Johnson, Ontario

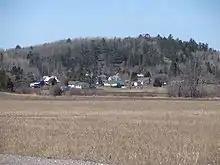
Desbarats

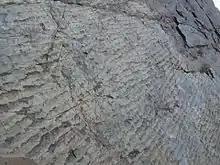
Ripple Rock

West of Desbarats on Highway 17 is Ripple Rock, a unique rock cut that was uncovered with the blasting of the rock cuts through northern Ontario for the creation of the Trans-Canada Highway. The ripples in the rock were created two billion years ago by waves in a shallow body of water. It was buried and through pressure it became sandstone.